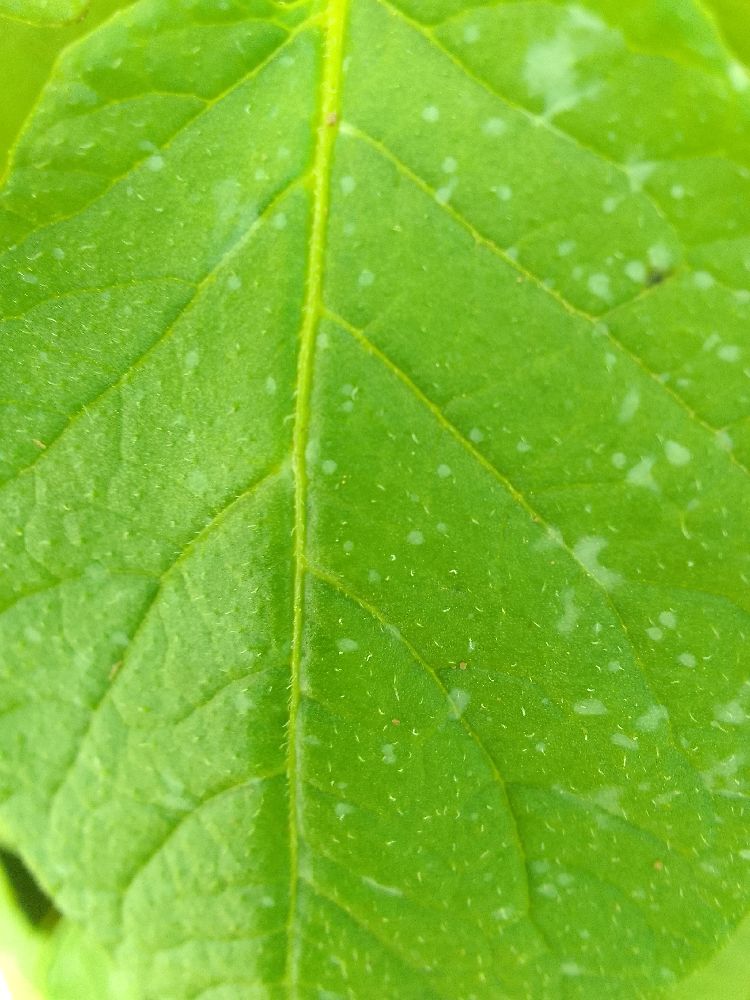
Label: Healthy